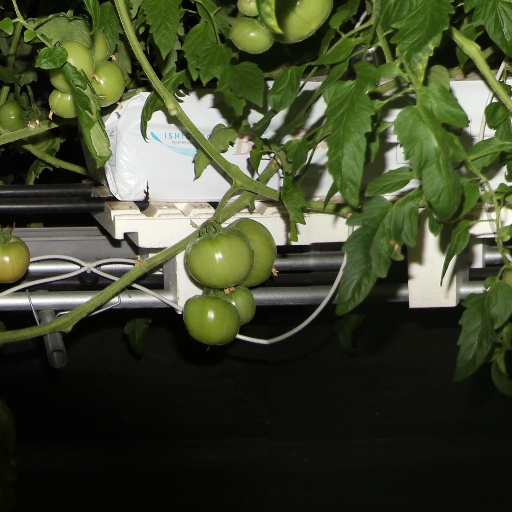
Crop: tomato